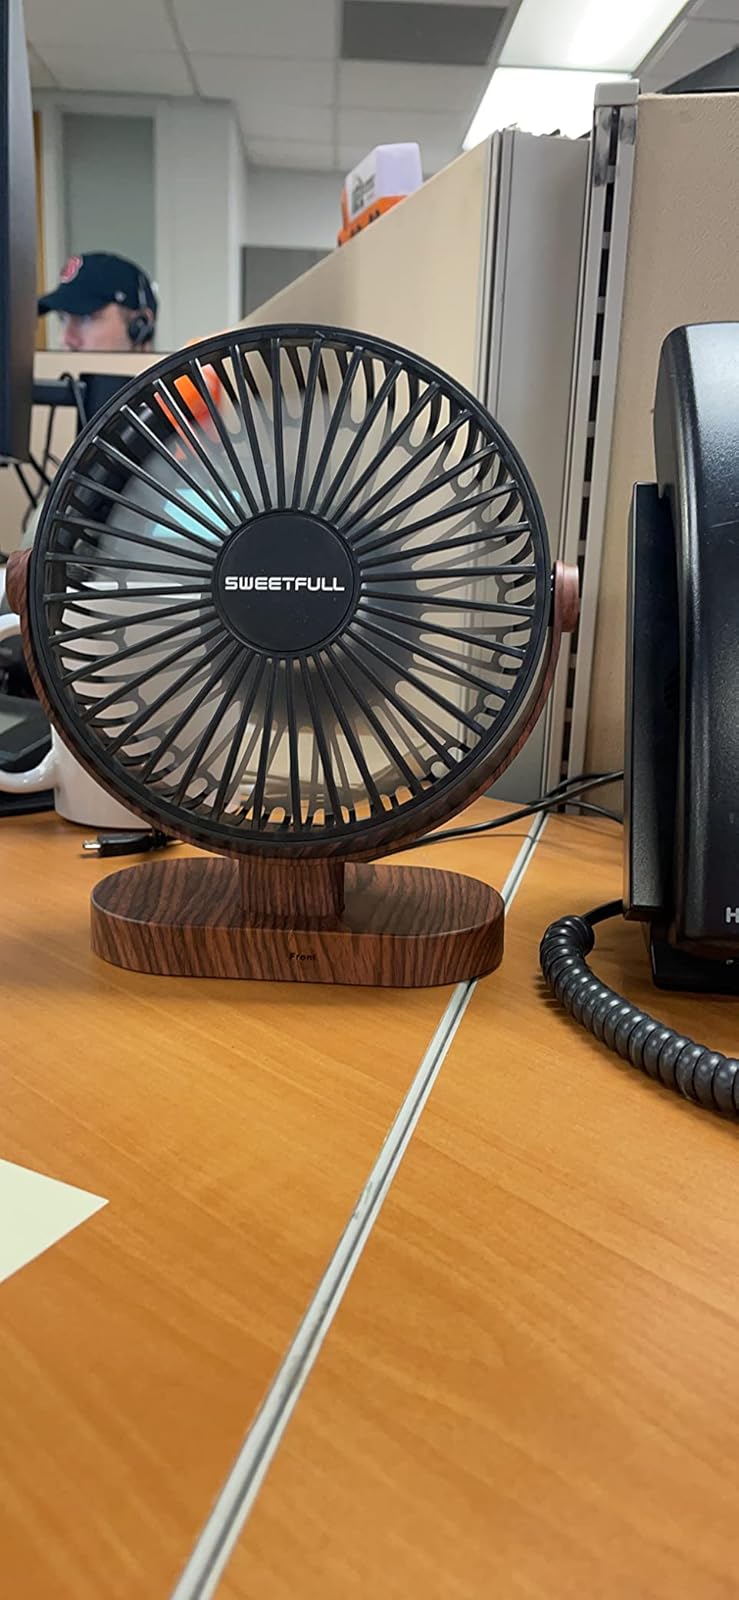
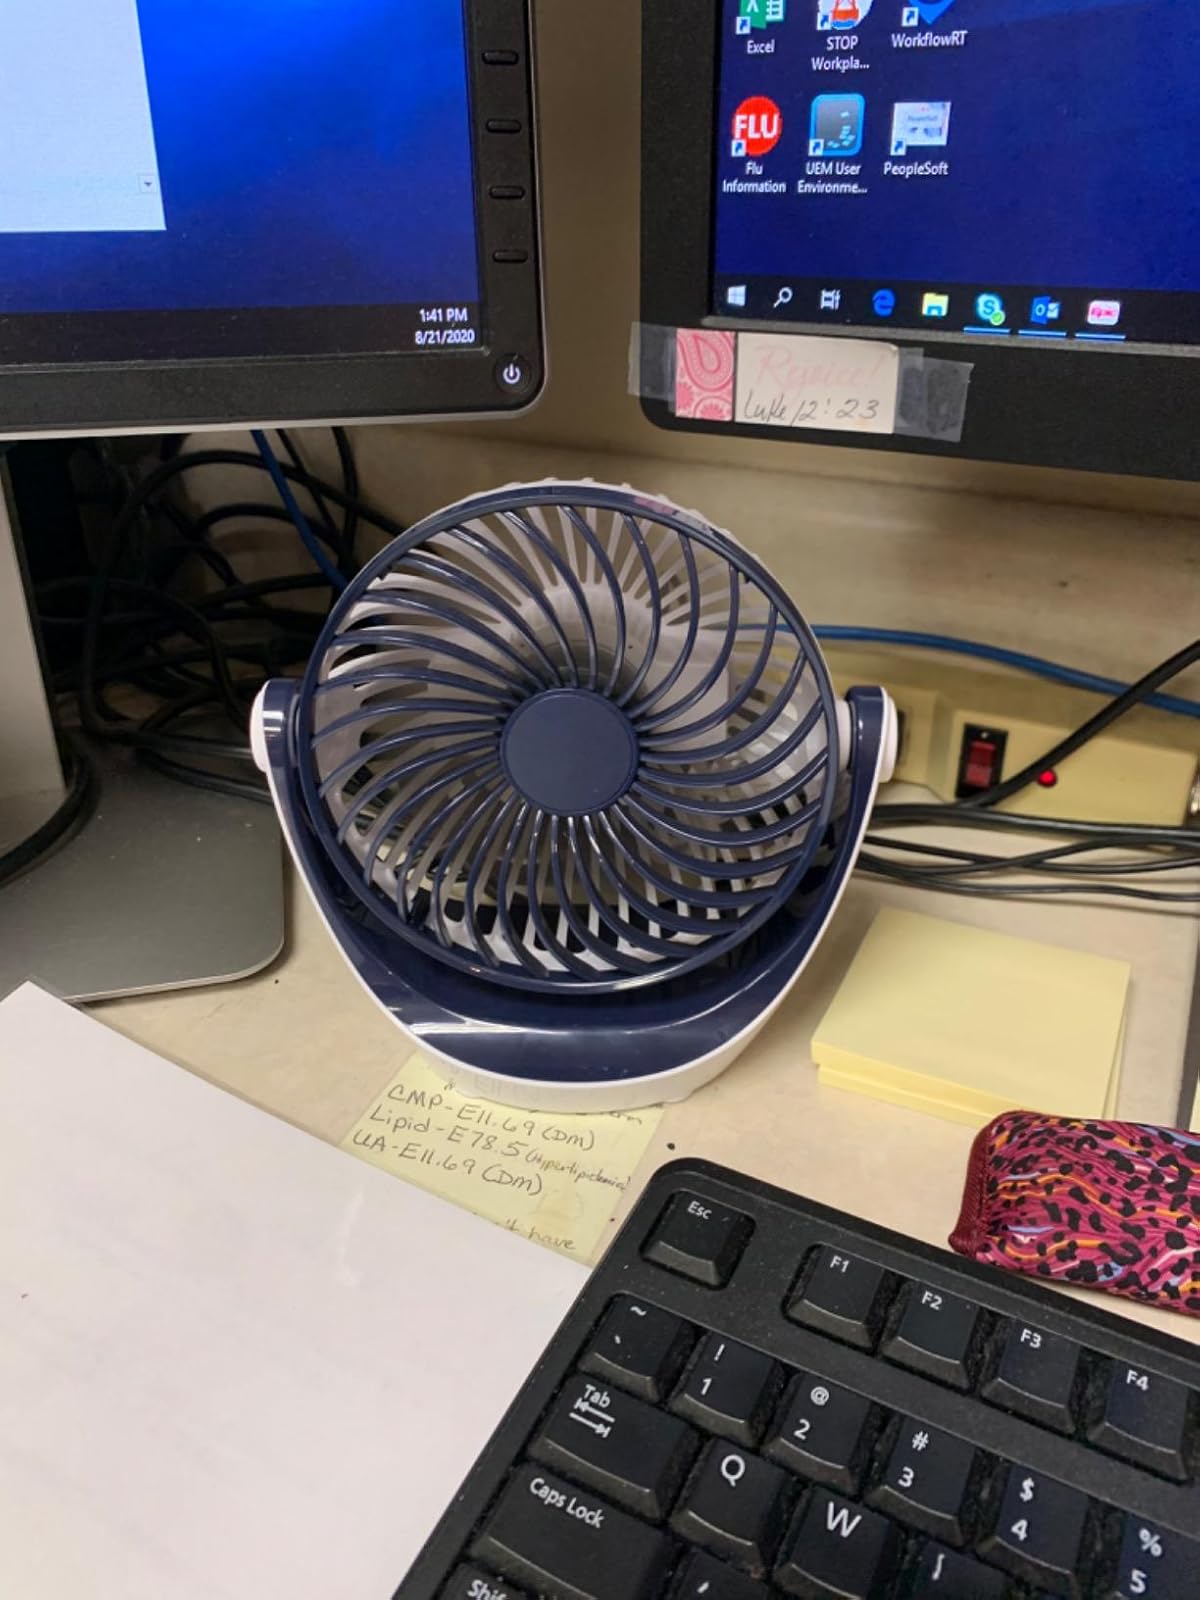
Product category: fan
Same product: no